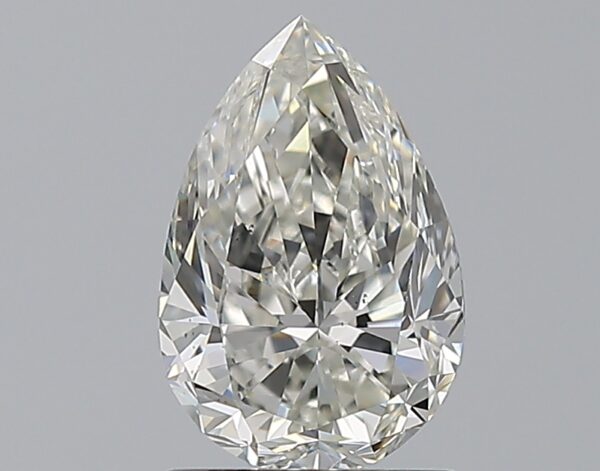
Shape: pear
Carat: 1.5
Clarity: VS2
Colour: I
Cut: VG
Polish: EX
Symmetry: VG
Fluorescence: N
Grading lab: GIA
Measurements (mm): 9.3 x 6.16 x 4.06